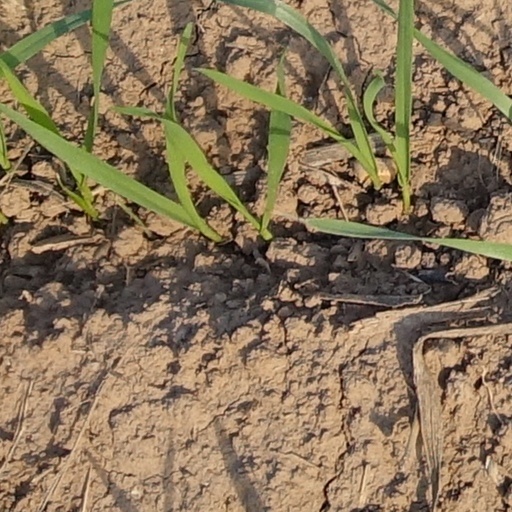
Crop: wheat